John Nelson Carlisle

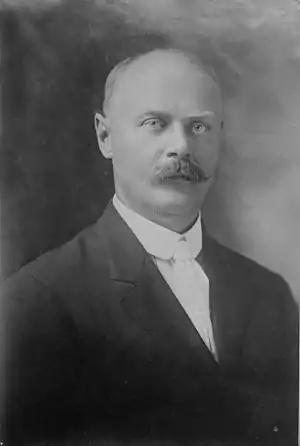

John Nelson Carlisle ( August 24, 1866 - July 21, 1931) was secretary of the New York Democratic Party from 1898 to 1905 and was a delegate to Democratic National Convention from New York in 1904.